AQA Anthology

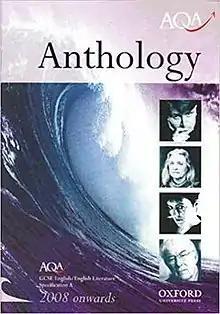
The 2008 edition of the AQA Anthology

The Assessment and Qualifications Alliance (the AQA) has produced Anthologies for GCSE English and English Literature studied in English schools. This follows on from AQA's predecessor organisations; Northern Examinations and Assessment Board (NEAB) and Southern Examining Group (SEG).